Grand Lodge of North Carolina

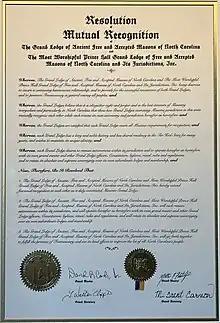
Photo of Original Document. Mutual Recognition between the MW Prince Hall Grand Lodge of NC and its Jurisdicitons, Inc., and the Grand Lodge of A.F. & A.M. of North Carolina. 2008. Grand Lodge Library.

It is the first and oldest reinforced concrete ‘skyscraper' in the State. It is still standing and is part of the Fayetteville Street Historic District. According to the historic nomination form for the building, the ground level west and south facades were heavily modified several times by stakeholders in the late 20th century. Upon its departure, the Grand Lodge broke apart the cornerstone and removed its copper time capsule. It is on display in the Grand Lodge museum gallery. The Masonic Temple is currently owned by Empire Properties.